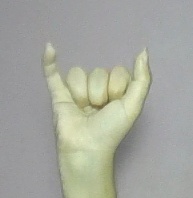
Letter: ya